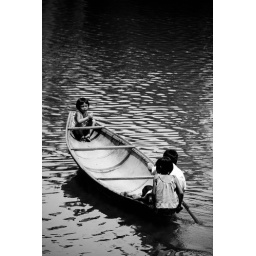
This three brother and sister live with there family on the boat house in Huong river in Hue VietNam